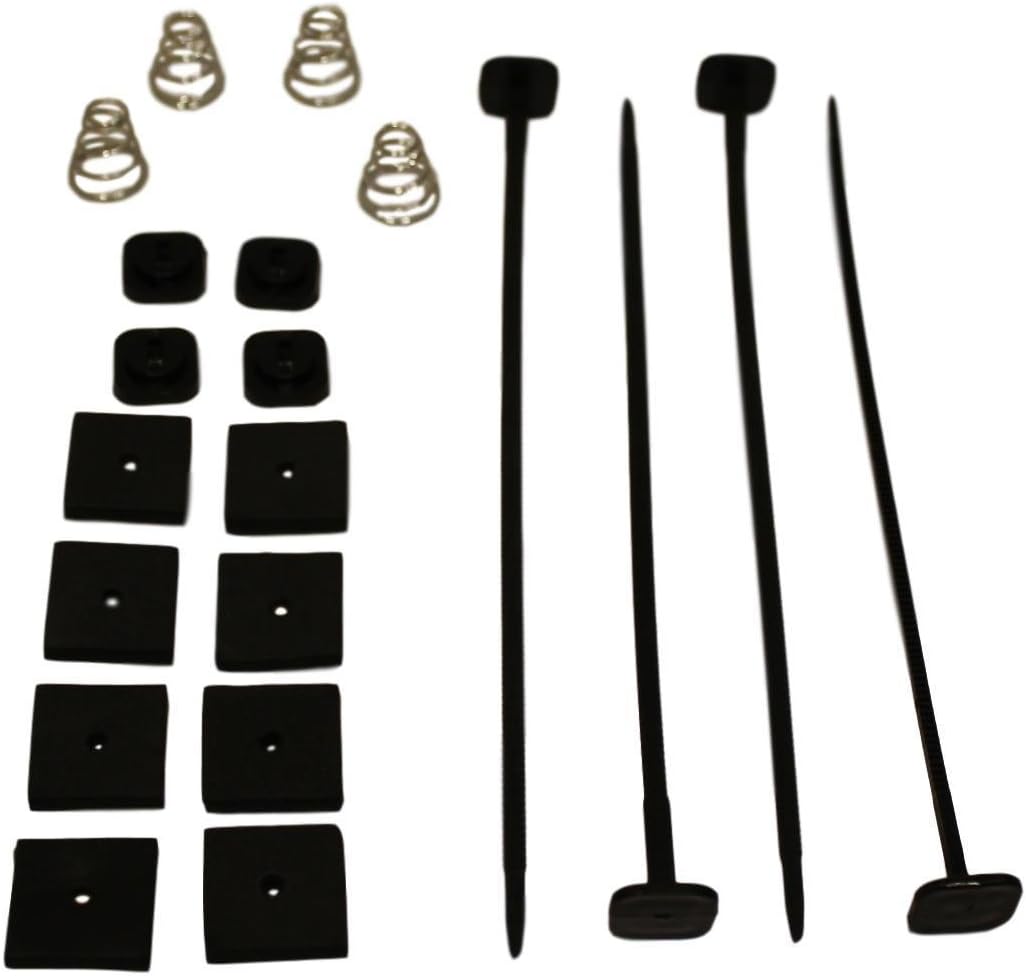
OPL Universal Fan Mounting Kit
Category: Automotive
OPL fan mounting kit is designed to mount any OPL radiator to where you desire to mount your fan.
Features: Designed to work with all OPL fans and radiators | 8 adhesive pads, 4 plastic fasteners, 4 dampening springs, 4 fastener end connectors | 10 year manufacturer warranty